2013 Malaysian Grand Prix

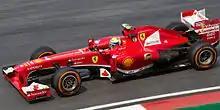
Felipe Massa began from second place for the first time since the 2010 Bahrain Grand Prix.

Rosberg was fastest in the first session, but fell to sixth in the final session on a used set of intermediate tyres. Räikkönen took seventh on a new set of intermediate tyres. A slow pace put Button eighth, an oversteer in the corners left Sutil ninth, and McLaren's Sergio Pérez was tenth. Grosjean, 11th, drove onto the track too late. Hülkenberg, 12th, could not switch from a set of worn medium-compound tyres due to a loss of weather data. A car-balance adjustment put Toro Rosso's Daniel Ricciardo 13th. The rain caught out Gutiérrez in 14th on dry tyres. Di Resta aborted a timed lap due to the rain, prompting Force India to call him to the pit lane for a tyre change. He took 15th, rejoining the track when the rain fell and making two errors. Williams driver Pastor Maldonado, in 16th, set no lap time; he aborted when the rain began. Jean-Éric Vergne's Toro Rosso, 17th, failed to advance beyond the first session after a slower car obstructed him on his lap. Williams' Valtteri Bottas lapped 18th fastest due to poor grip from the medium-compound tyre. Marussia's Jules Bianchi and Max Chilton were 19th and 21st, separated by Charles Pic's Caterham, who had an understeer on his first lap that a pressure adjustment for his second did not remove. Giedo van der Garde, 22nd, was slowed by an oversteer on the medium-compound tyres.